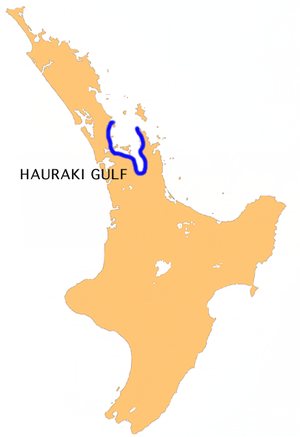
Le golfe de Hauraki est situé au nord de l'île du Nord de la Nouvelle-Zélande, entre Auckland, la péninsule Coromandel et les plaines de Hauraki. « Hauraki » est le mot maori pour « vent du nord ».